Columbidae

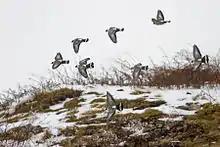
Snow pigeons flying at an altitude of above sea level

Many Columbidae are excellent fliers due to the lift provided by their large wings, which results in low wing loading. They are highly maneuverable in flight and have a low aspect ratio due to the width of their wings, allowing for quick flight launches and ability to escape from predators, but at a high energy cost. A few species are long-distance migrants, with some populations of the European turtle dove migrating in excess of 5,000 km between northern Europe in summer and tropical Africa in winter, and the Oriental turtle dove nearly as far in eastern Asia between eastern Siberia and southern China.